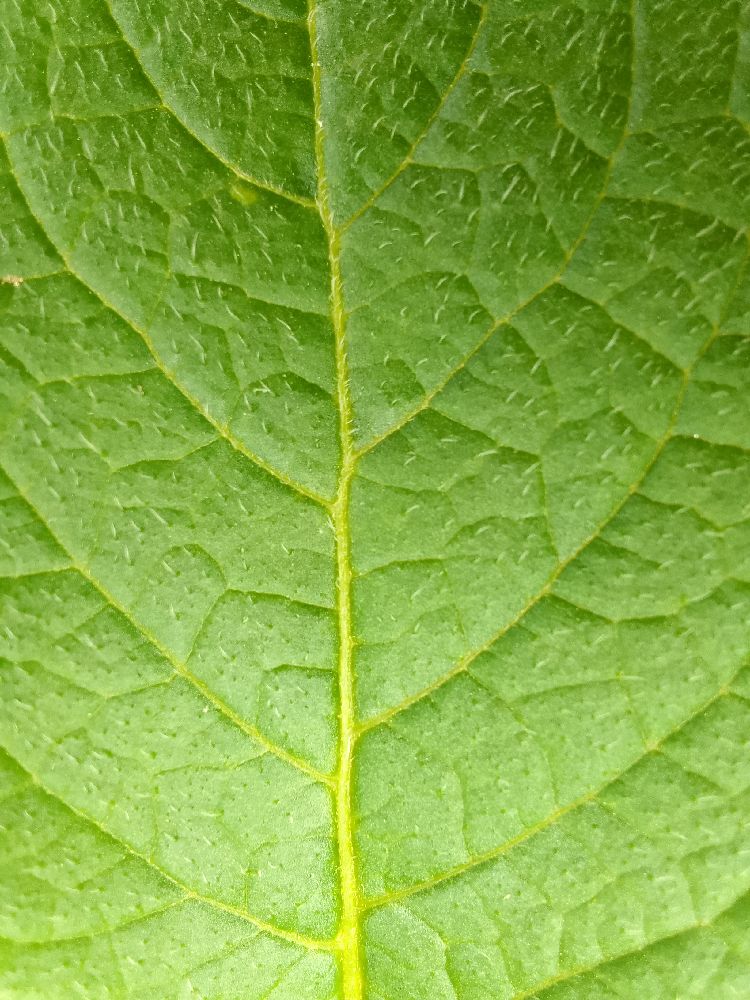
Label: Healthy